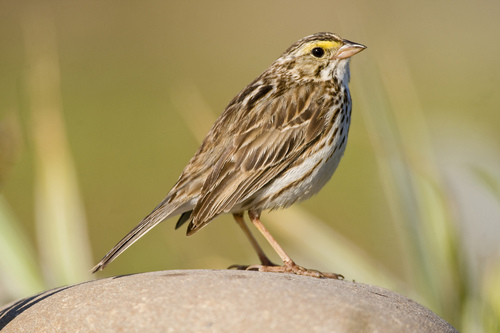
the birds beak is small and the bird is brown with white scattered throughout. the bird has yellow above eye and a white belly.
a round bodied bird that is brown with yellow above its eyes.
an average sized bird with brown and beige striped wing feathers, a yellow nape, and a short flat bill.
small white and brown bird with long brown tarsus and medium brown beak
this bird has a speckled belly and breast with a short pointy bill.
this bird has feathers that are brown and has a orange billthe bird has a very small head in comparison to its body, which is covered entirely in brown and white aside from its bright yellow eyebrow.
a small bird with a white belly, brown wings, and a yellow eyebrow.
the bird is small with a pointed bill, yellow on its brow and white belly.
this bird has a brown crown with yellow eyebrows and white belly.
Species: Savannah Sparrow